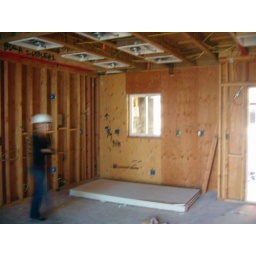
Debbie standing in the kitchen - the sink will be under the window and the counters/cabinets will go along both walls